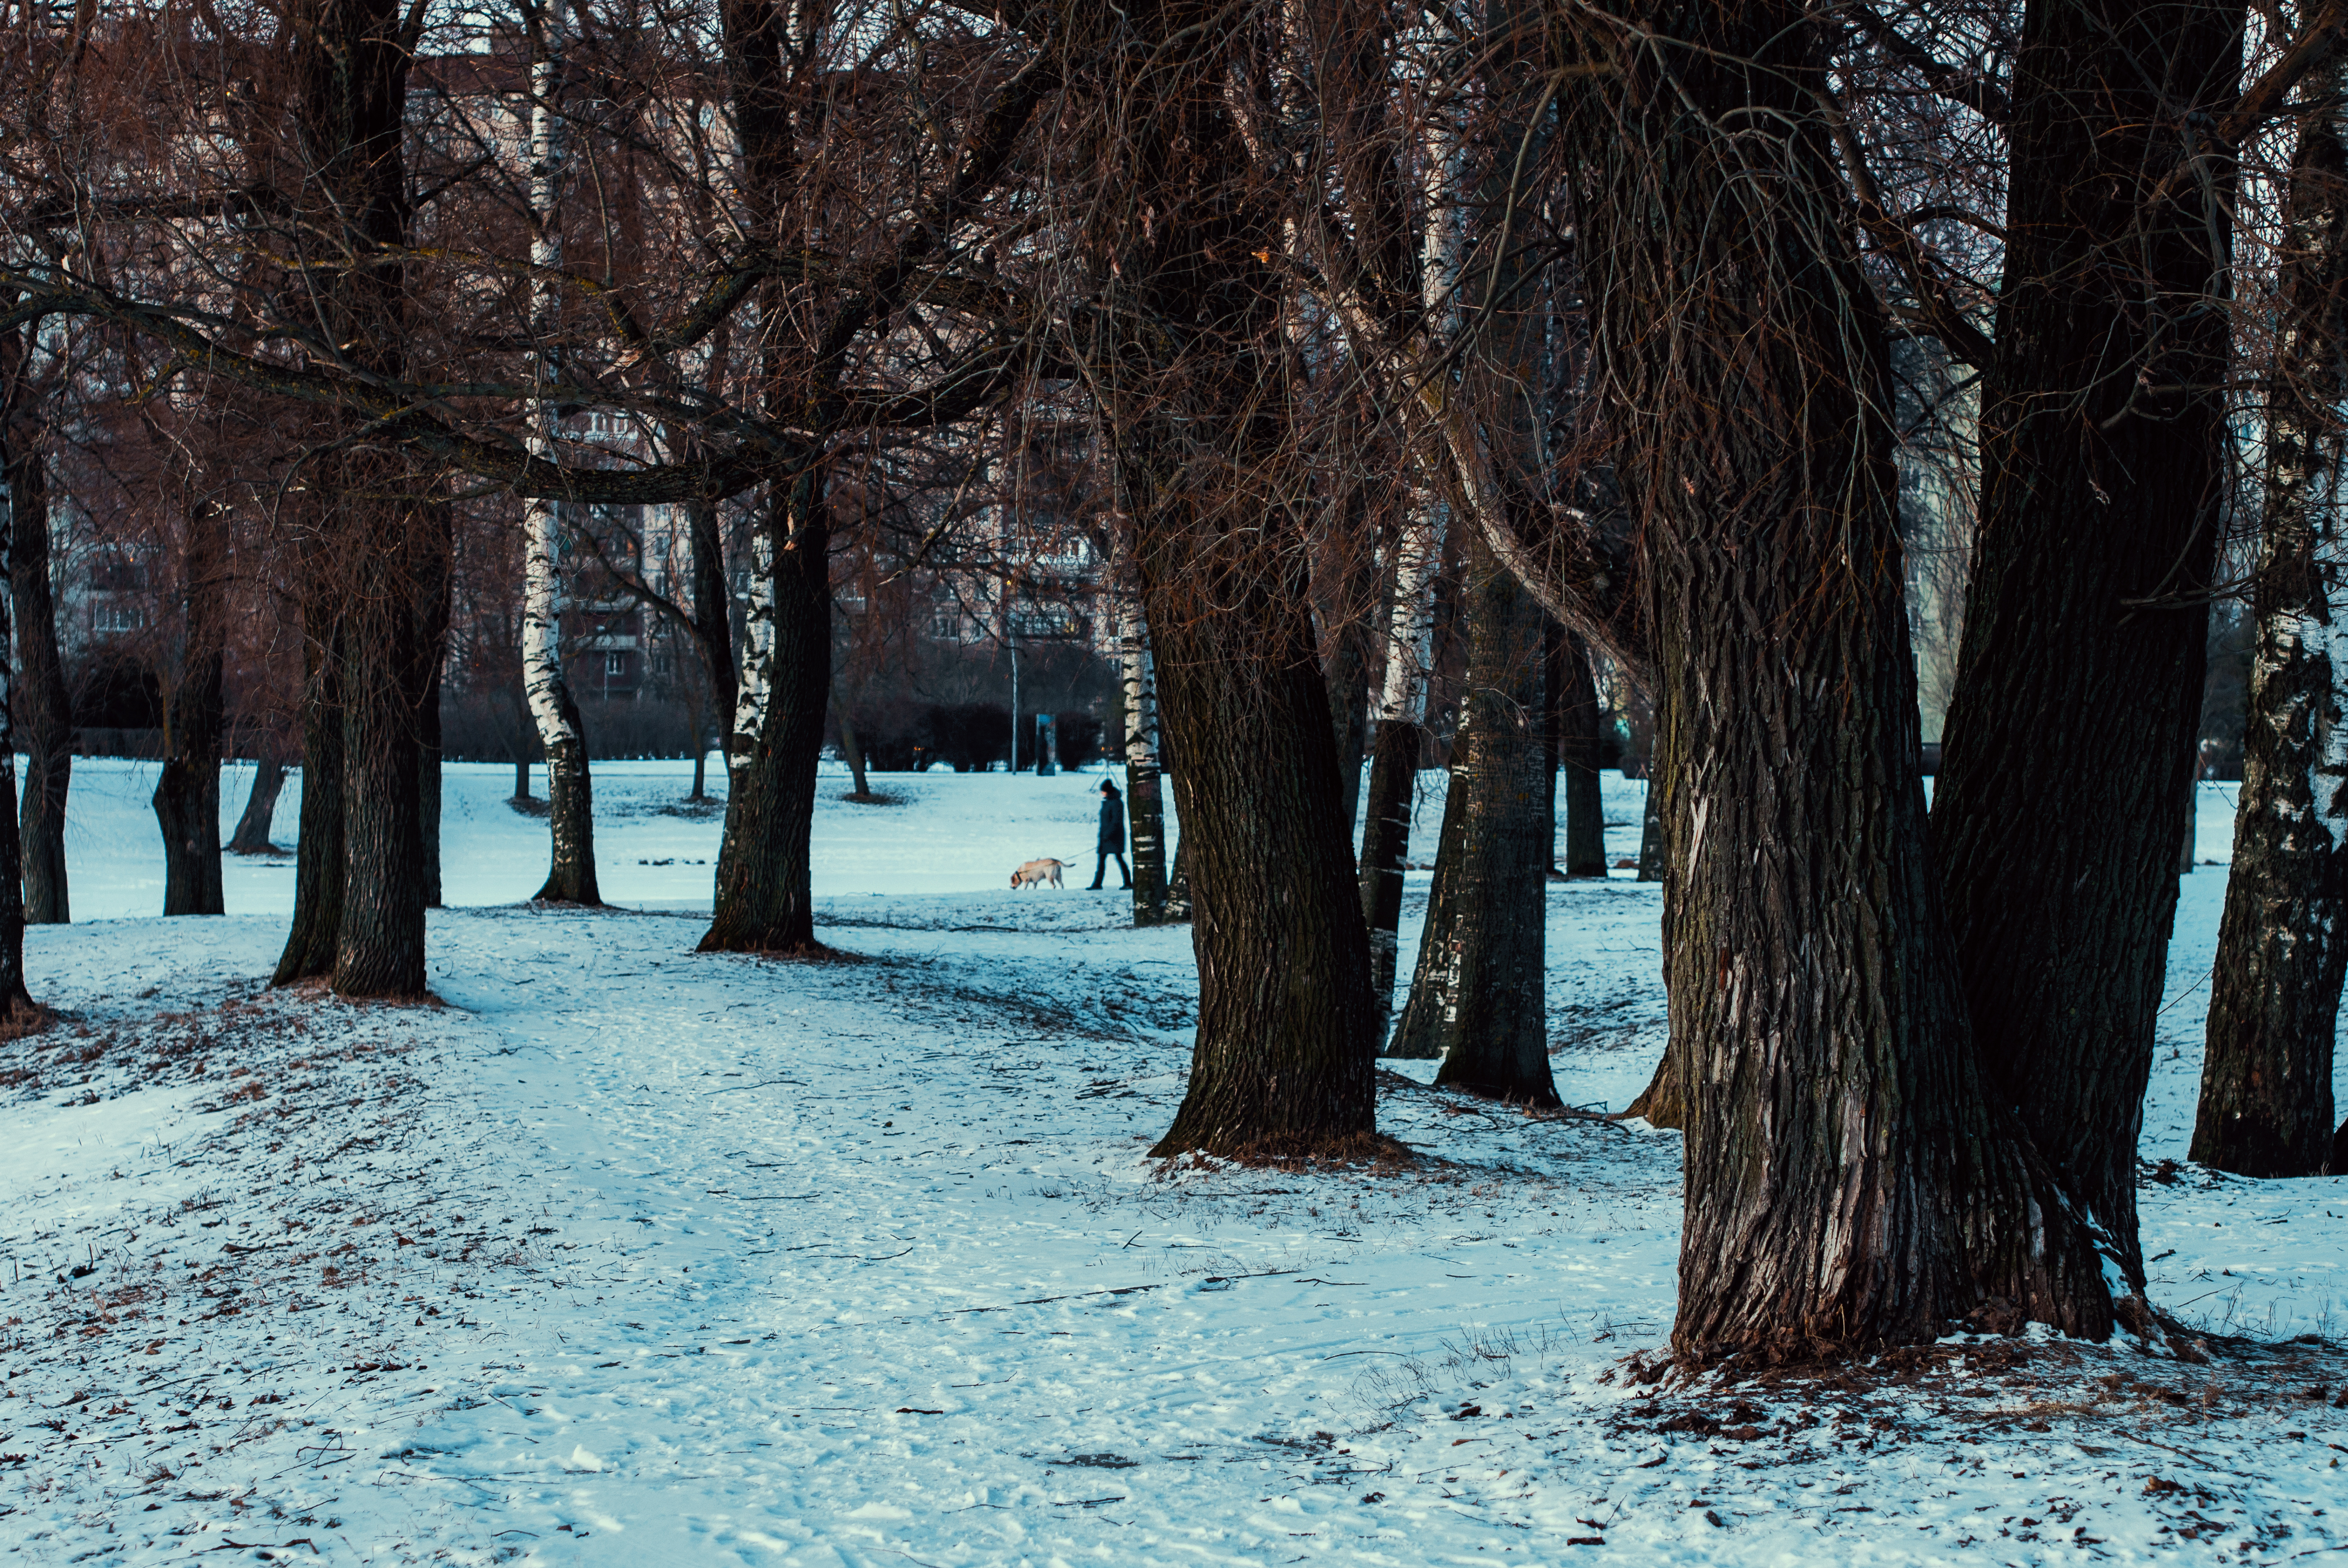
images, snow, plant, natural landscape, wood, tree, twig, branch, trunk, water, atmospheric phenomenon, deciduous, grass, landscape, freezing, Tints and shades, frost, forest, spruce fir forest, grove, woodland, winter, temperate broadleaf and mixed forest, old growth forest, wilderness, nature reserve, Northern hardwood forest, temperate coniferous forest, electric blue, precipitation, event, tropical and subtropical coniferous forests, plant stem, shadow, monochrome, darkness, path, monochrome photography, ice, winter storm